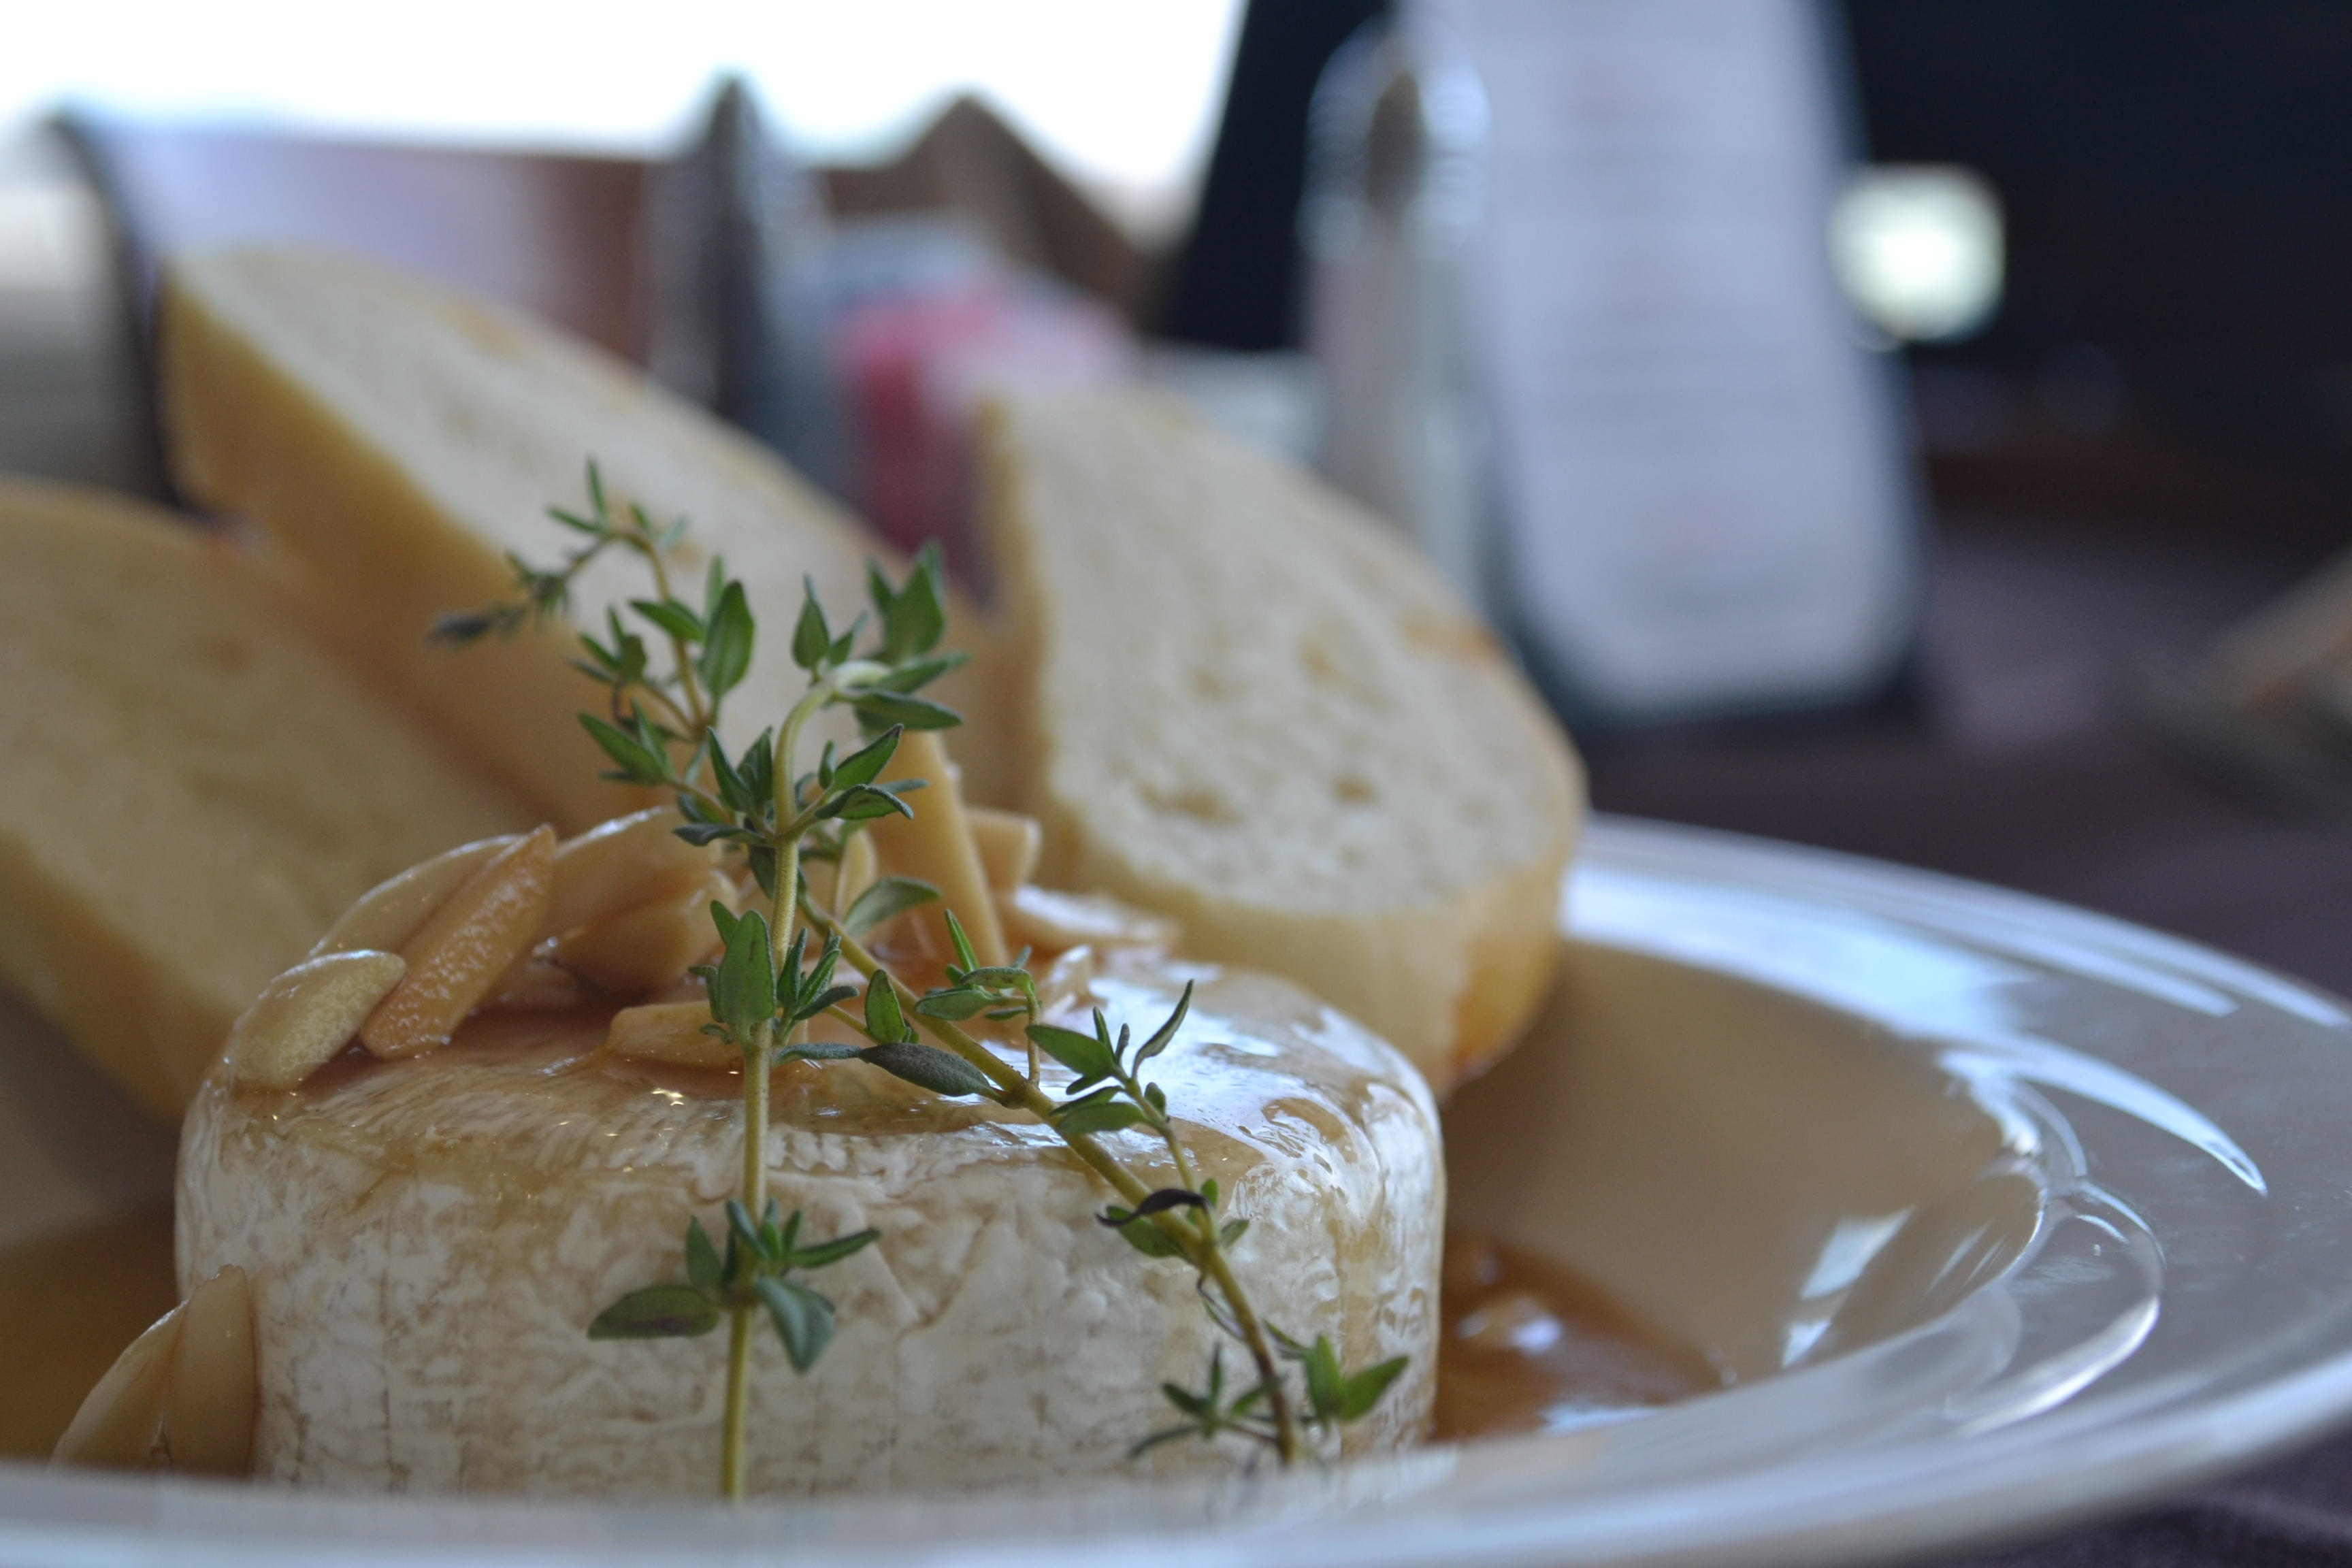
restaurant, dish, meal, food, produce, fish, breakfast, milk, cuisine, delicious, cheese, product, dairy, appetizer